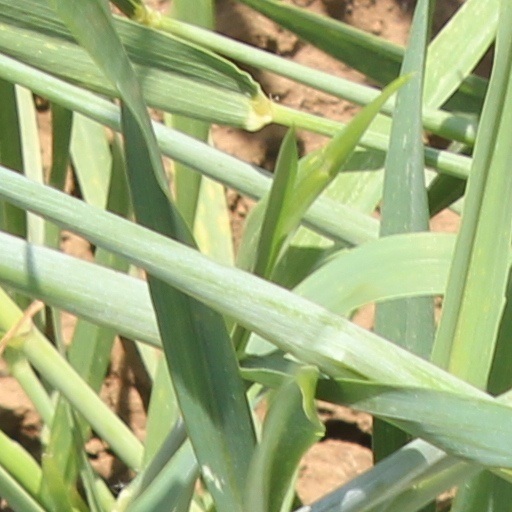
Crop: wheat